Litva Hoard

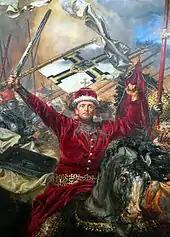
Vytautas wearing a metal belt (fragment of "Battle of Grunwald" by Jan Matejko)

The discovery was made under unclear circumstances in early 1990s. Scientists were not informed and individuals attempted to profit by selling off the findings. The belt became known to the scientific community in 1994 when a collector contacted Professor Valentin Ryabtsevich. The belt was inspected by experts from the Hermitage Museum who verified its authenticity and the belt was added to the registry of cultural heritage of Belarus. Belarusian museums did not have enough money to pay the asking price and the belt remained in private hands. Ryabtsevich inspected the site and found additional coins and belt pieces. One eyewitness claimed that there were, in fact, two belts; the second belt was reportedly smuggled to France and offered to the Hermitage Museum.